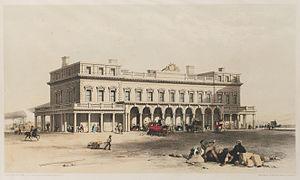
La gare de Brighton, est une gare ferroviaire du Royaume-Uni, des lignes de Londres-Victoria à Brighton, de Brighton à Southampton et de Brighton à Hastings. Située au centre-ville, c'est la gare principale de Brighton, dans le Sussex de l'Est sur la côte Sud de l'Angleterre.